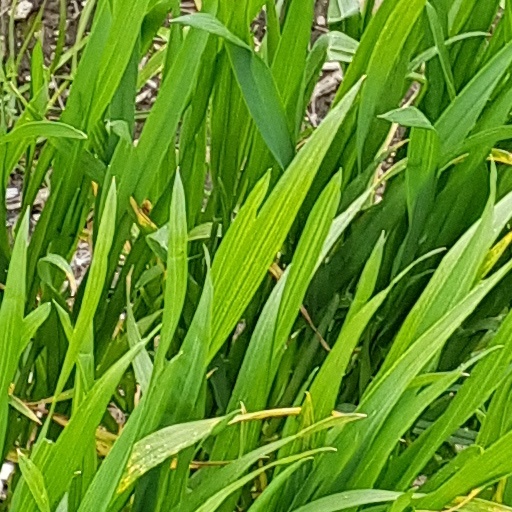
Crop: wheat